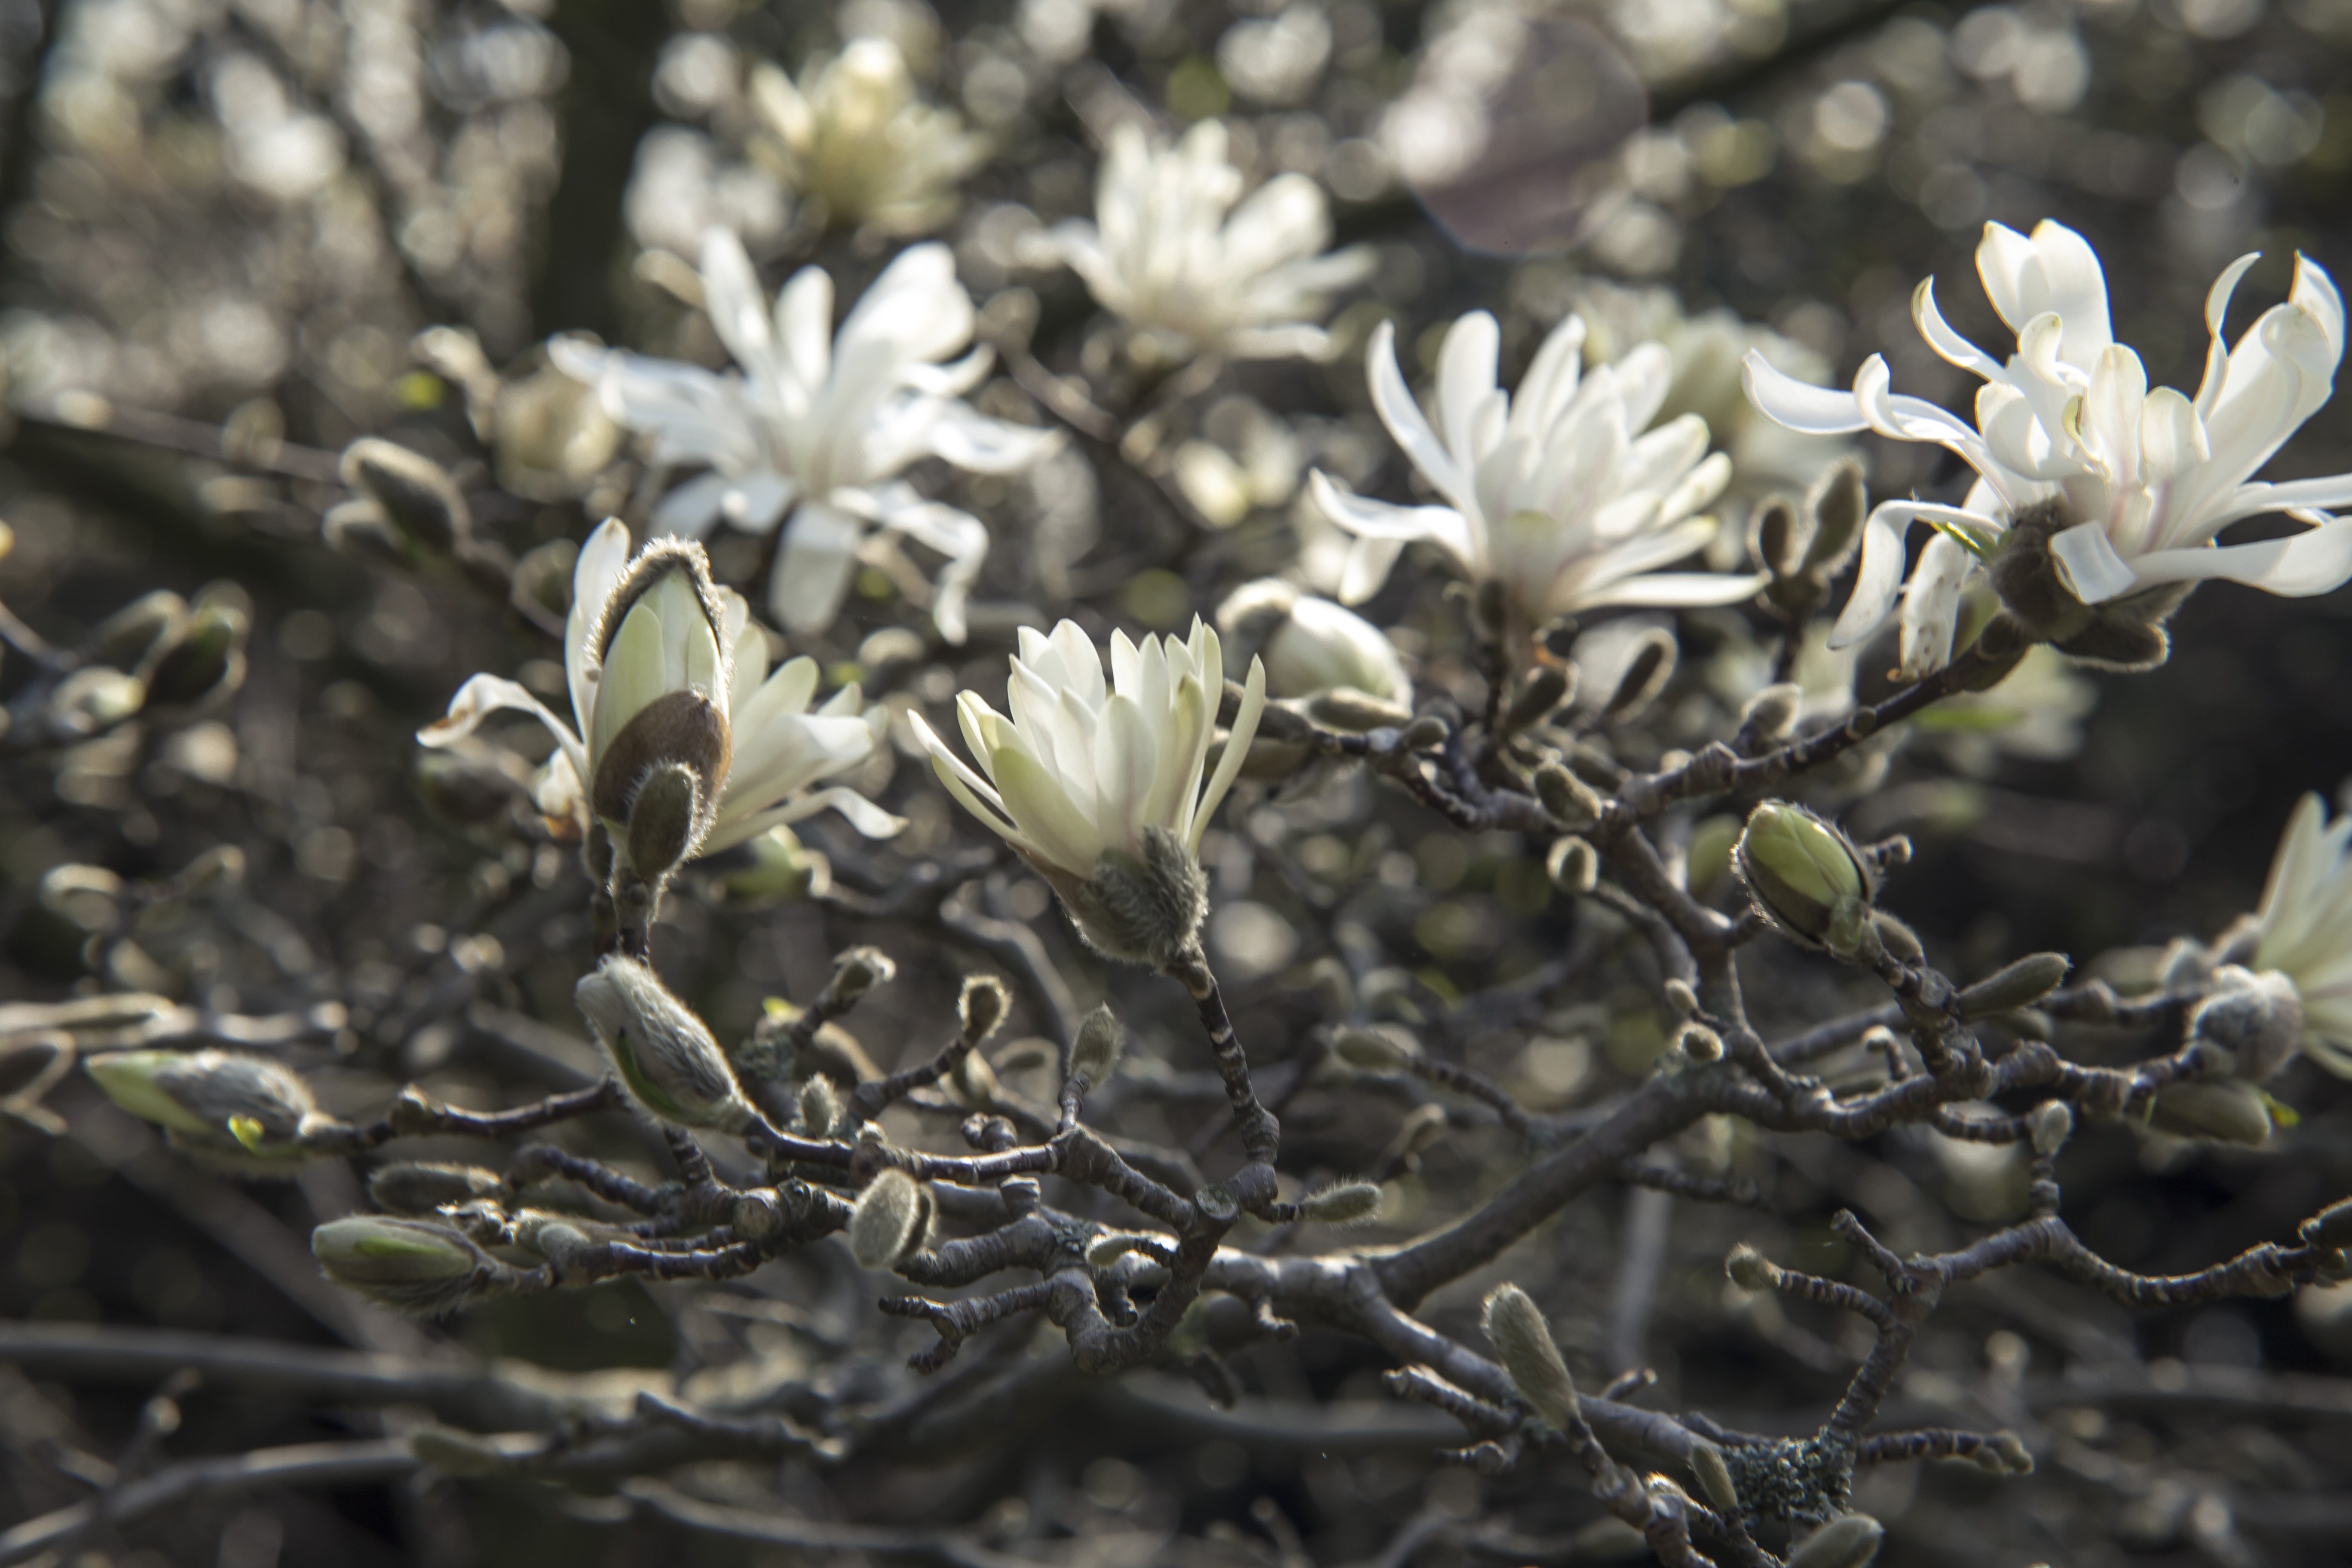
tree, nature, branch, blossom, plant, white, leaf, flower, petal, bloom, frost, spring, natural, fresh, botany, blooming, garden, pink, flora, freshness, wildflower, close up, gardening, shrub, april, springtime, magnolia, macro photography, flowering plant, land plant